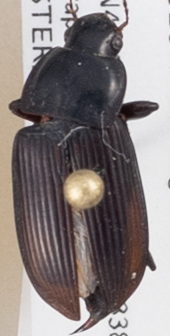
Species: Anisodactylus carbonarius
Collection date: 2019-06-12
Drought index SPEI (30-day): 0.614
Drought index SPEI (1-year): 1.082
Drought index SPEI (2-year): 0.198